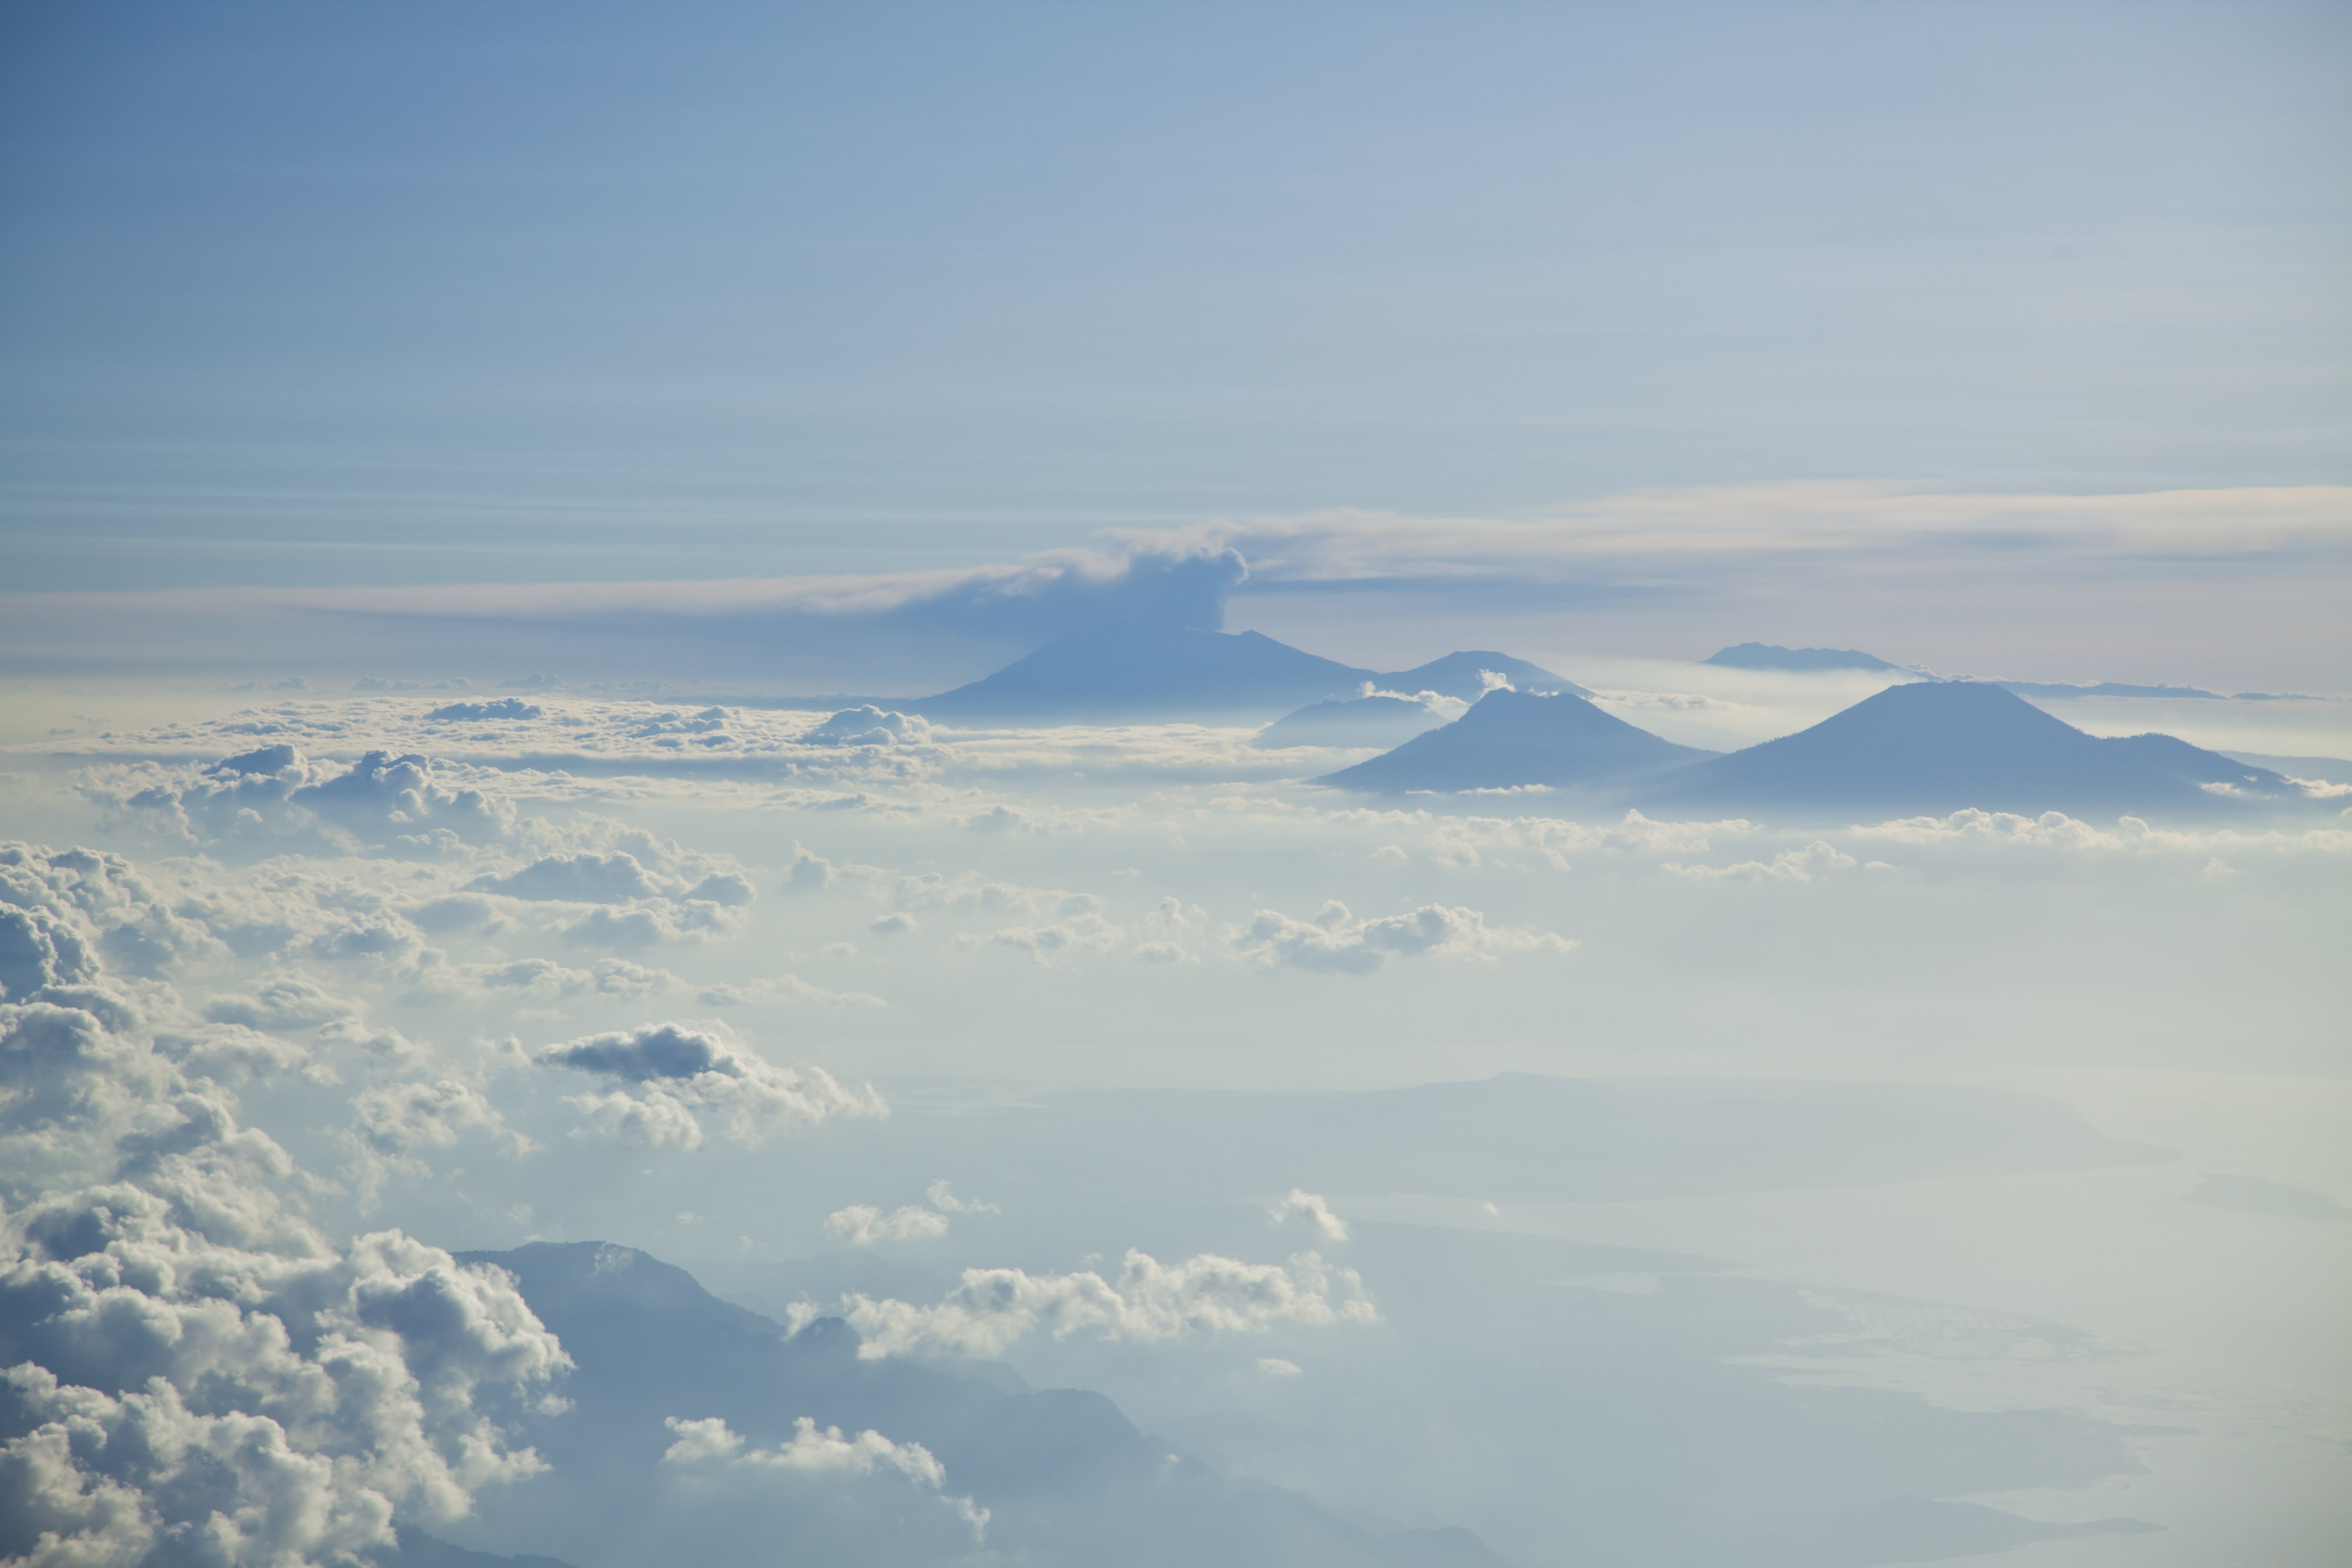
landscape, sea, nature, horizon, mountain, cloud, sky, sunrise, sunlight, cloudy, morning, hill, dawn, atmosphere, mountain range, dusk, daytime, high, scenic, flight, arctic, plain, summit, blue sky, above, clouds, mountains, plateau, peaks, bird's eye view, aerial photography, mountain peaks, meteorological phenomenon, atmospheric phenomenon, atmosphere of earth, mountainous landforms